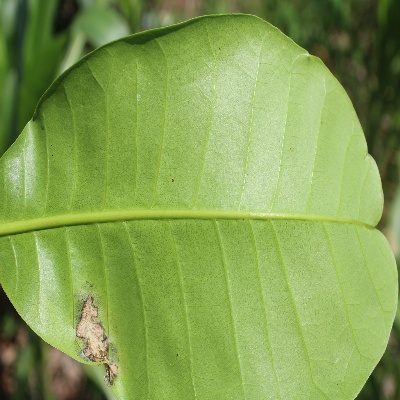
Crop: Cashew
Condition: leaf miner